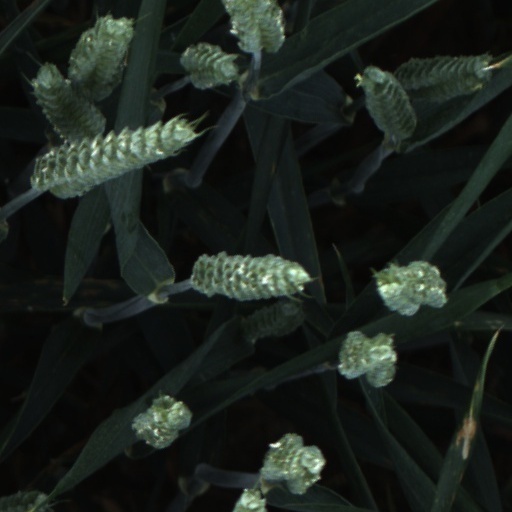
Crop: wheat